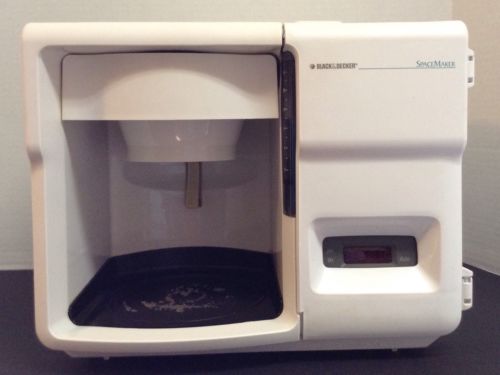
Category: coffee maker